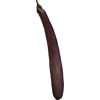
Label: eggplant_long